USS Donald Cook

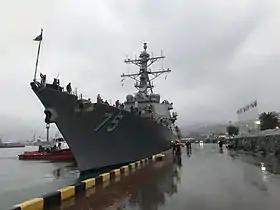
"Donald Cook" in Batumi, Georgia, February 2021.

On 24 February 2012, "Donald Cook" was awarded the 2011 Battle Efficiency "E" award. On 9 April 2014, U.S. military officials confirmed the deployment of "Donald Cook" to the Black Sea, shortly after Russia's annexation of Crimea and amid the pro-Russian unrest in Ukraine. The U.S. Department of Defense's official statement said that the vessel's mission was "to reassure NATO allies and Black Sea partners of America’s commitment to strengthen and improve interoperability, while working towards mutual goals in the region". On 10 April 2014, the warship was reported to have entered the Black Sea. On 12 April 2014, an unarmed Russian Su-24 "Fencer" strike aircraft made 12 close-range passes of "Donald Cook" during a patrol of the western Black Sea. According to an allegation by a Pentagon spokesman, "The aircraft did not respond to multiple queries and warnings from "Donald Cook", and the event ended without incident after approximately 90 minutes." Further, "Donald Cook" is more than capable of defending herself against a pair of Su-24s. In 2014, Russia's state-run news-media outlets ran a series of reports that falsely asserted that during that incident, the Su-24, equipped with the Khibiny electronic warfare system, had disabled the ship's Aegis combat systems. The misinformation was later picked up by British tabloid "The Sun" and by Fox News, and later reported as Russian propaganda by "The New York Times".